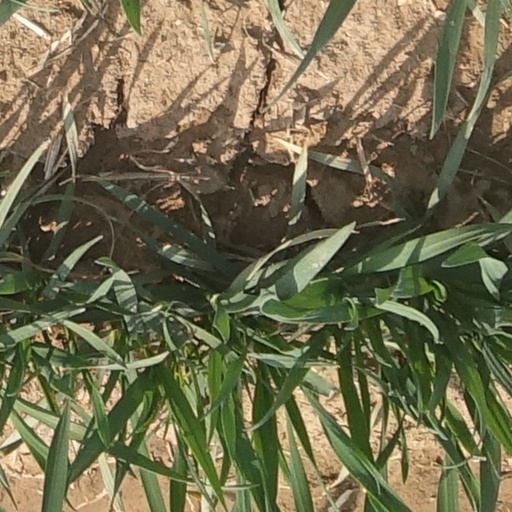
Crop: wheat